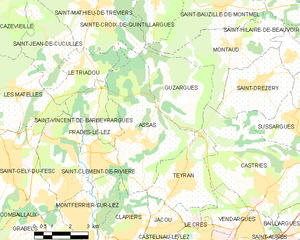
Carte de la commune française de code INSEE 34014 - Assas (Hérault)
Assas est une commune française située dans le département de l'Hérault en région Occitanie. Elle fait partie de la communauté de communes du Grand Pic Saint-Loup.